Romería Regional de San Benito Abad

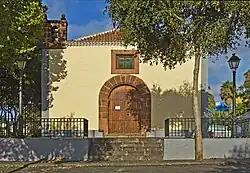
Hermitage of Saint Benedict in La Laguna

Romería Regional de San Benito Abad it is a popular romeria that is held the second Sunday of July in the city of San Cristóbal de La Laguna (Tenerife, Canary Islands, Spain). It is held in honor of St. Benedict of Nursia, the patron saint of farmers of Tenerife.